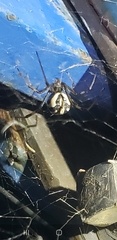
Species: Lactrodectus_hesperus